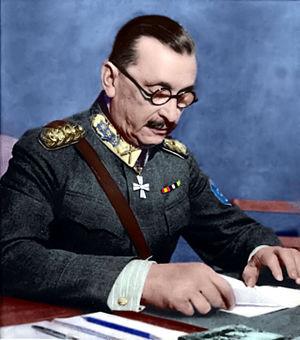
Le baron Carl Gustaf Emil Mannerheim est un maréchal de Finlande et homme d'État, né le 4 juin 1867 à Askainen et mort le 27 janvier 1951 à Lausanne.